Illinois Basin

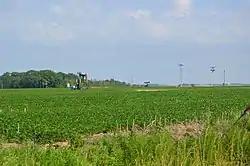
Pumpjacks operating in White County, Illinois

The Illinois Basin has produced more than four billion barrels of petroleum. Major oil production began in 1905, and from 1907 through 1912, the basin was the third-most oil productive area in the United States. Oil production peaked in 1908 at 34 million barrels per year, and declined steadily to 5 million barrels in 1933. A new wave of exploration brought oil production to a new high of 140 million barrels in 1940, after which production again declined. Waterflooding of old reservoirs caused a third peak of oil production in the 1950s.